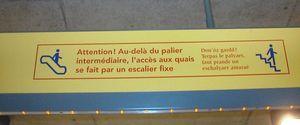
Signalétique bilingue en gallo et en français à la station Charles de Gaulle dans le métro de Rennes, Bretagne.
Le métro de Rennes est un système de transport collectif en site propre automatique desservant la ville de Rennes, dans le département français d'Ille-et-Vilaine, en région Bretagne. Utilisant la technologie du véhicule automatique léger, il est inauguré le 15 mars 2002, faisant de Rennes entre 2002 et 2008 la plus petite ville au monde à avoir un réseau de métro.